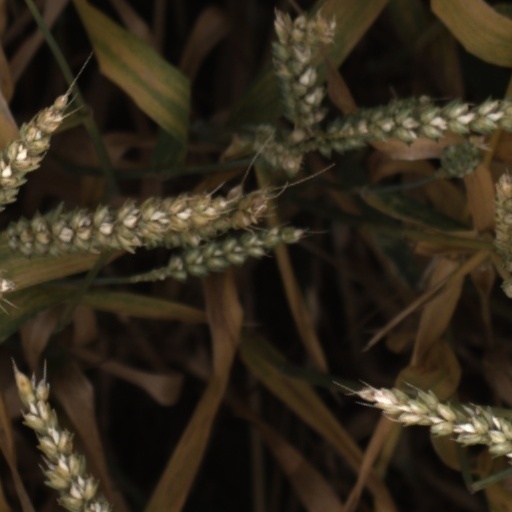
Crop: wheat